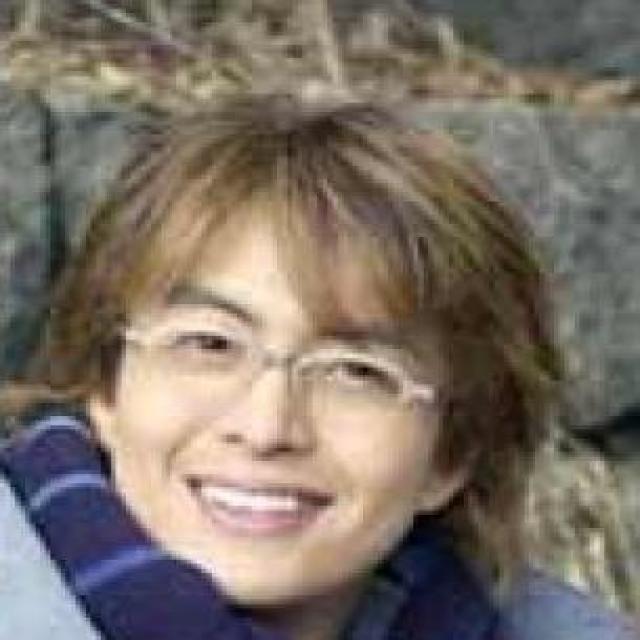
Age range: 21-44